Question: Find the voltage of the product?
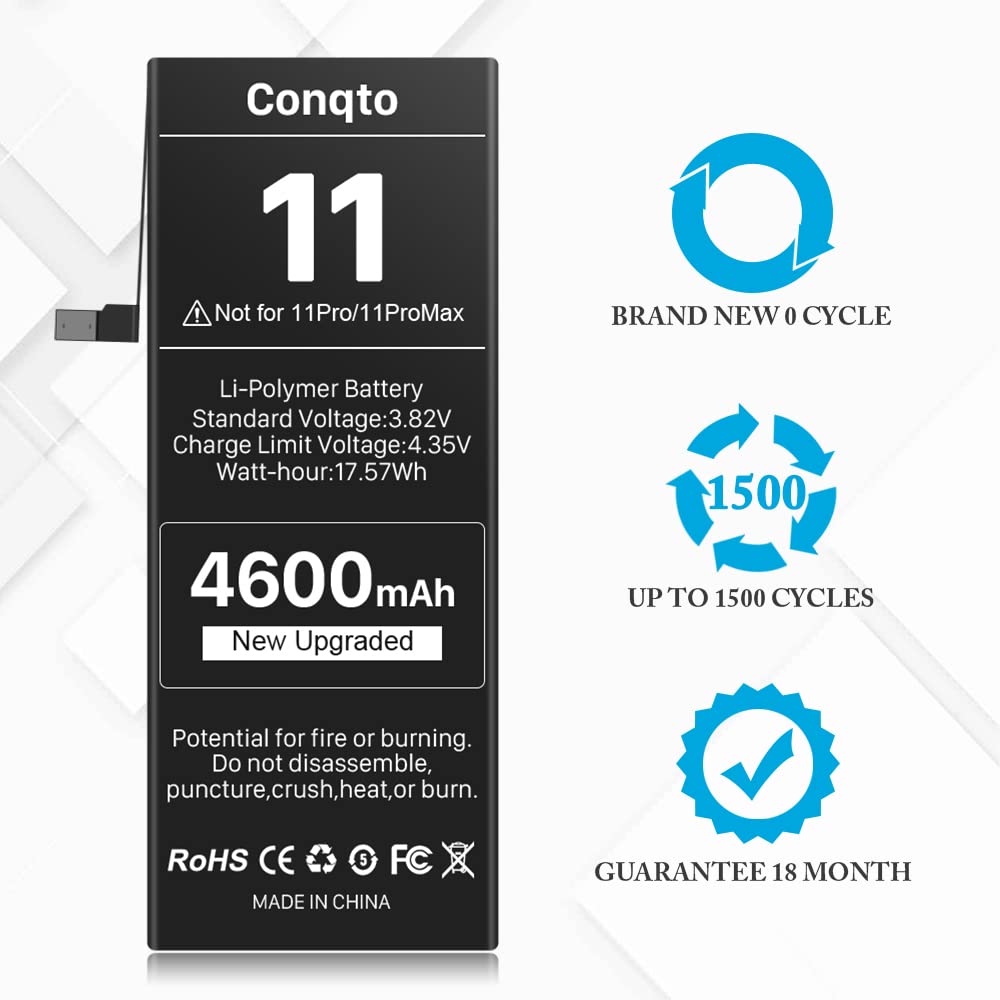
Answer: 3.82 volt